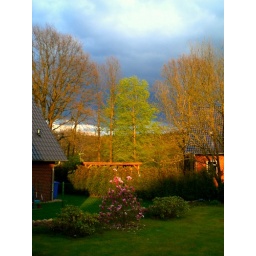
green tree in autumn